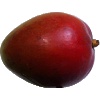
Label: red_mango